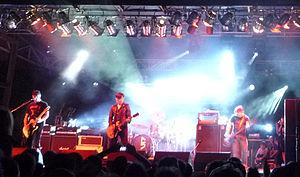
Grinspoon est un groupe de post-grunge australien, originaire de Lismore, en Nouvelle-Galles du Sud. Formé en 1995, il se compose de Phil Jamieson et Pat Davern, Joe Hansen et Kristian Hopes. Il perce véritablement sur la scène australienne après avoir remporté le concours Unearthed organisé par la station de radio Triple J et chargé de promouvoir de jeunes talents méconnus issus de toutes les régions d'Australie.